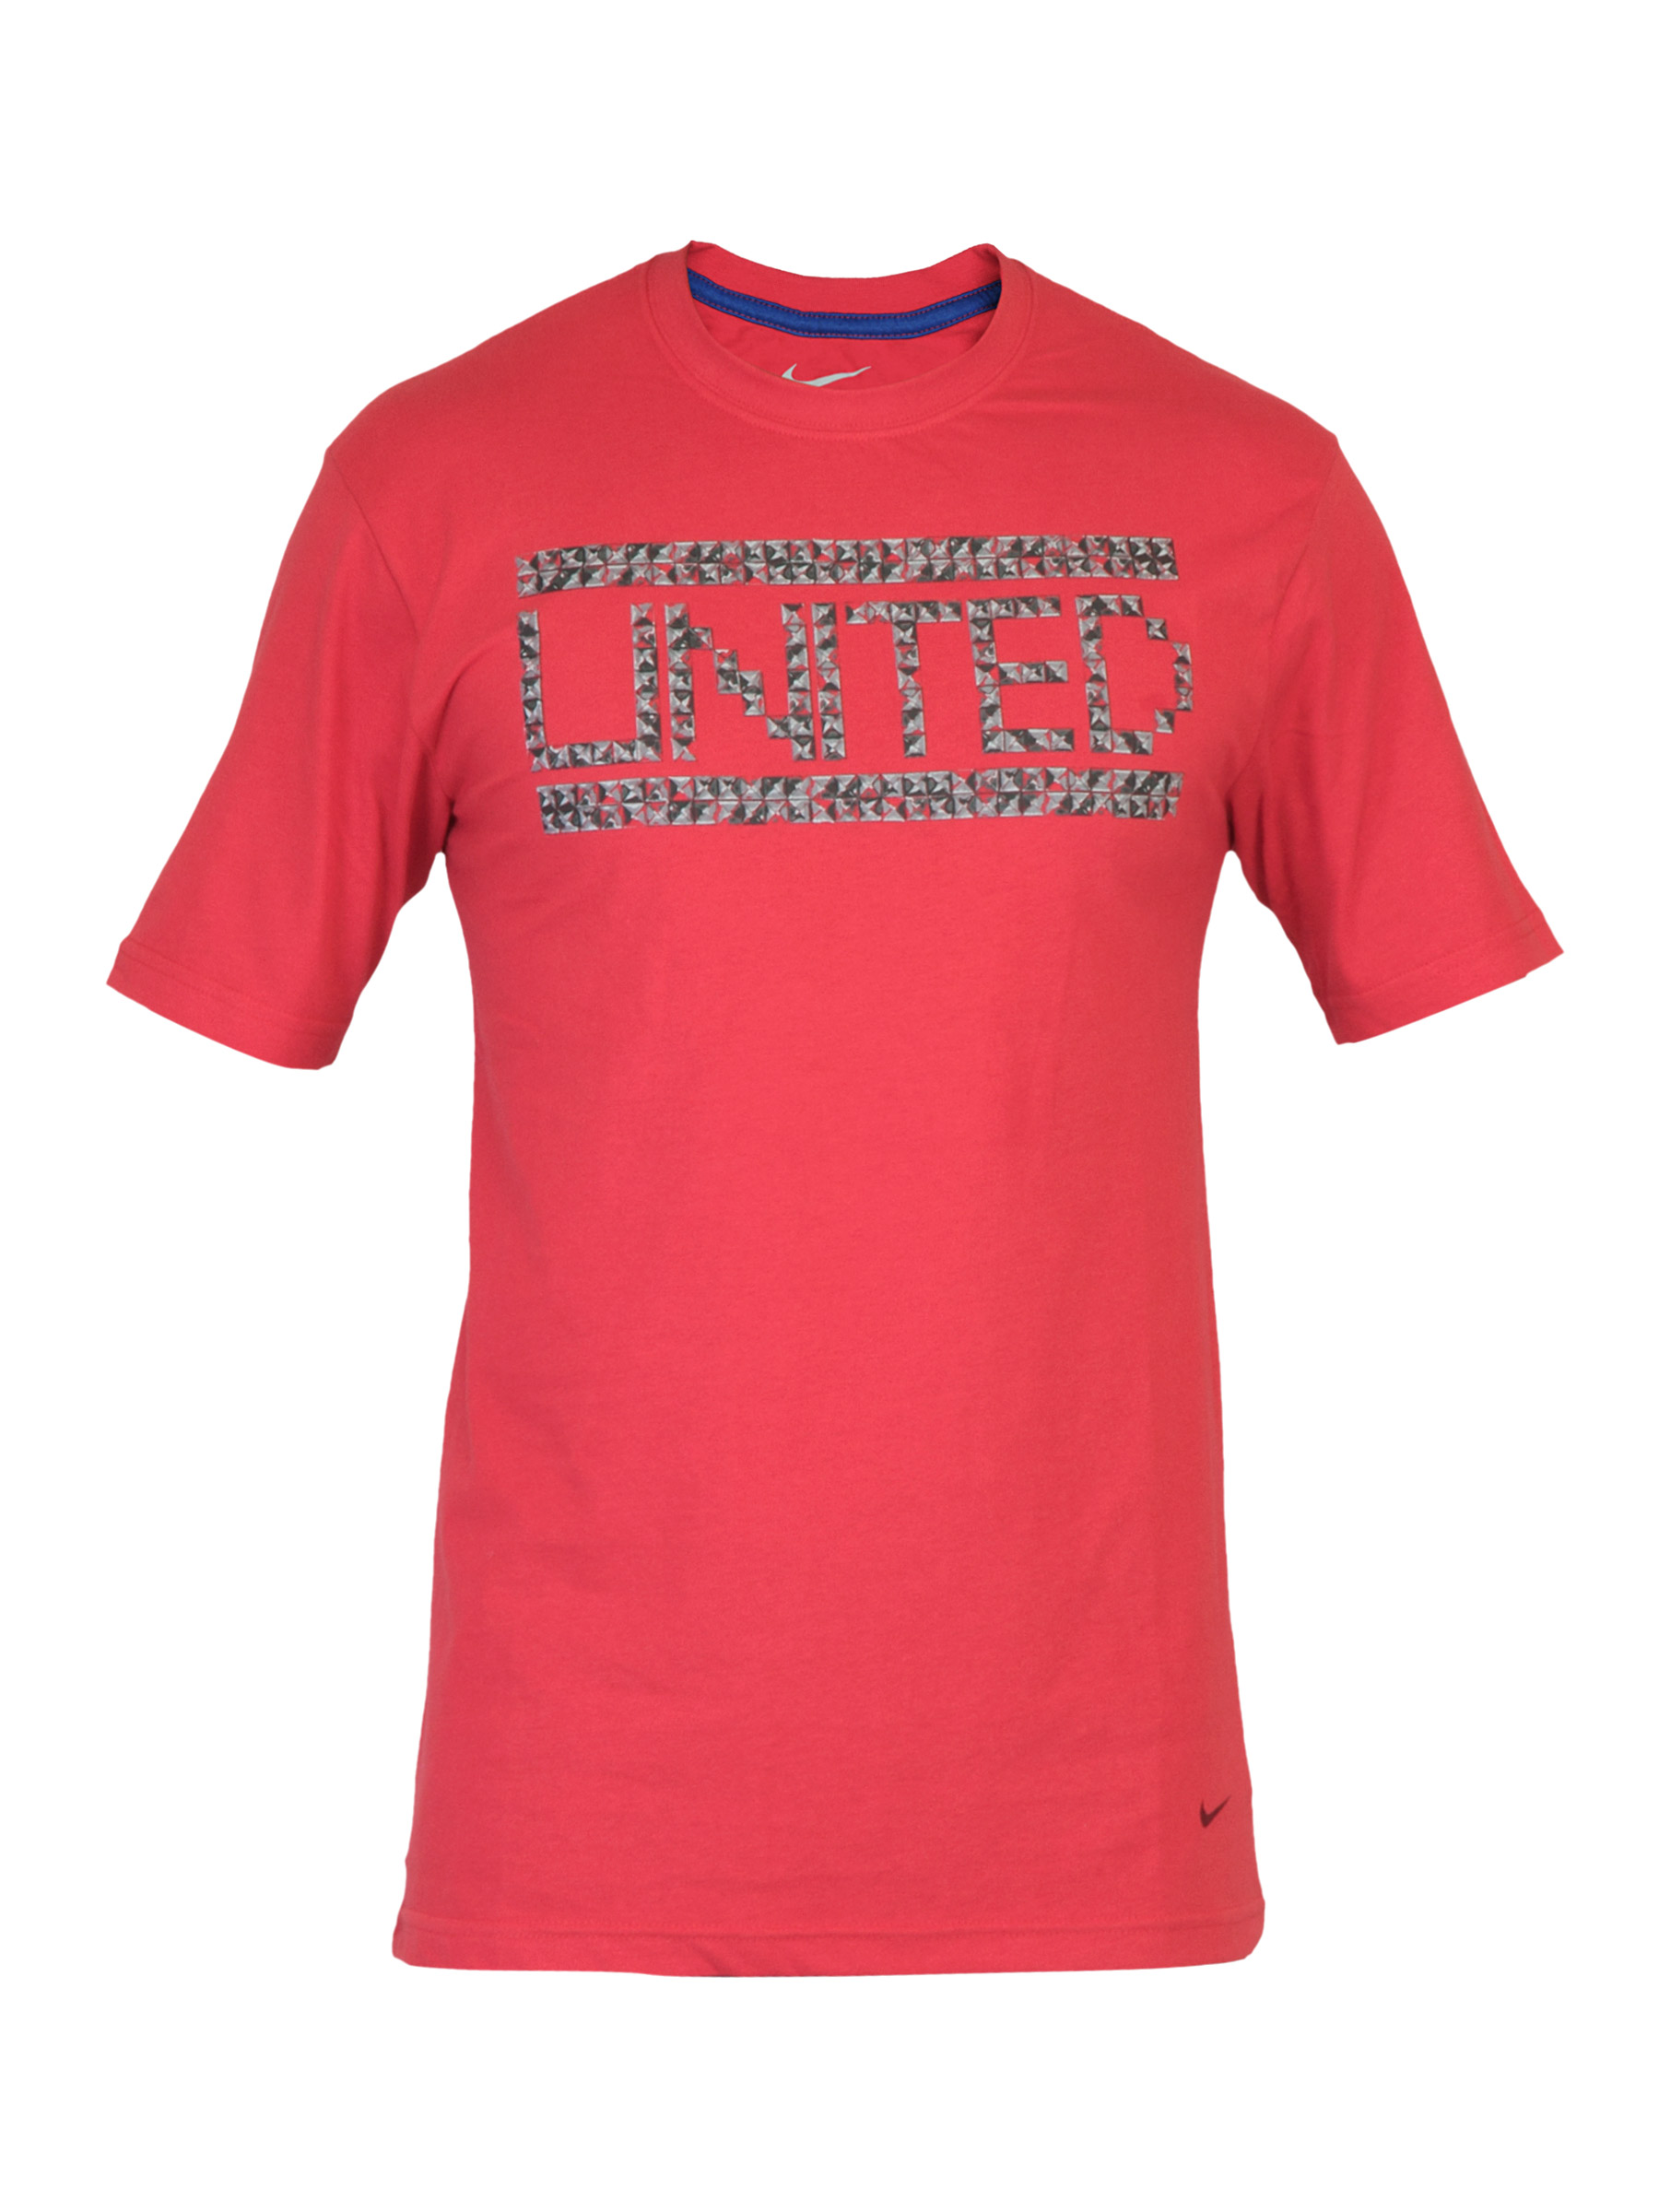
Nike Men Printed Red Tshirts
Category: Apparel / Topwear / Tshirts
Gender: Men
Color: Red
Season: Fall 2011
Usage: Casual